Swan

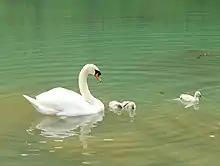
An adult mute swan ("Cygnus olor") with cygnets in Vrelo Bosne, Sarajevo, Bosnia and Herzegovina

The genus "Cygnus" was introduced in 1764 by the French naturalist François Alexandre Pierre de Garsault. The English word "swan", akin to the German , Dutch and Swedish , is derived from the Indo-European root ""("H").